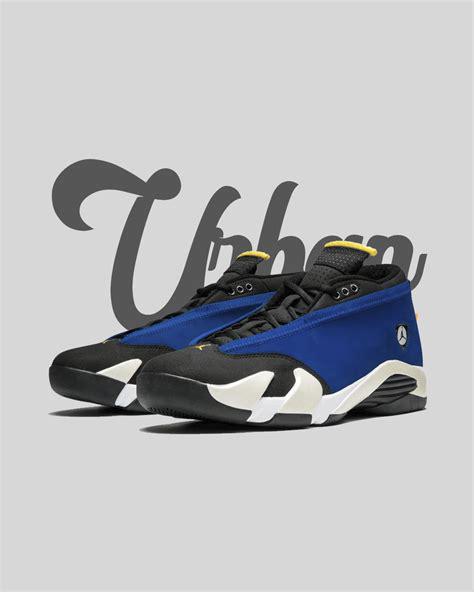
Brand: Jordan
Model: 14 Retro